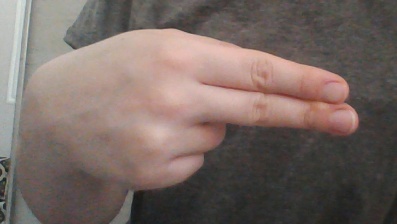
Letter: ain